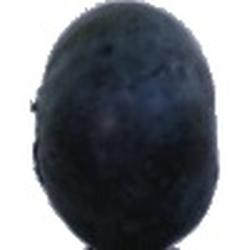
Label: Blueberry